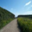
Label: road